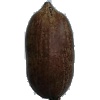
Label: Nut Pecan 1